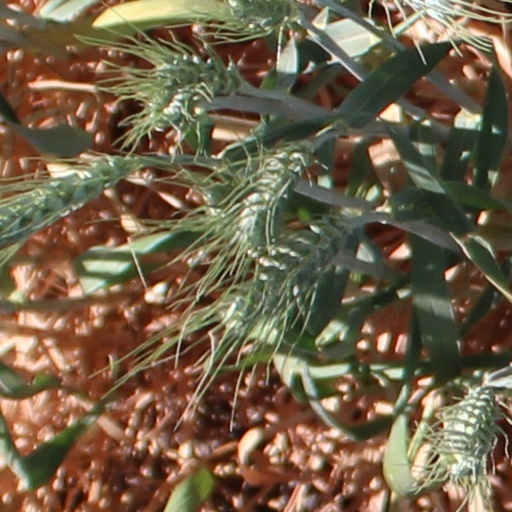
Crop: wheat